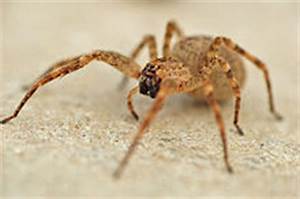
Label: ragno